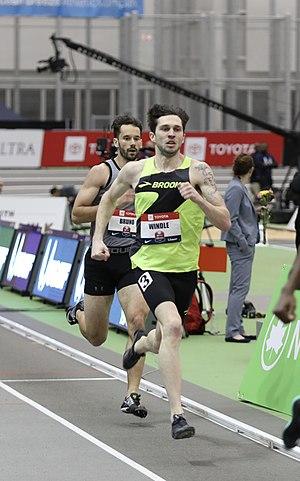
Drew Windle est un athlète américain, spécialiste de demi-fond.